Loreto, Baja California Sur

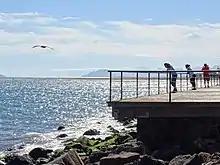
View of the Gulf of California from the Malecón de Loreto.

Loreto is located on the east coast of the Baja California Peninsula, at 26º00'46" N 111º20'36" W. It is bordered on the east by the Gulf of California, on the west by the Transpeninsular Highway, and on the south by the Arroyo Loreto, a dry creek bed that only fills with water after a heavy rainfall. The city is built on relatively flat land with an average elevation of above sea level. "La Giganta" Mountain Range ("Sierra de la Giganta") lies to the west, extending along the center of the state of Baja California Sur, parallel to the gulf coast.